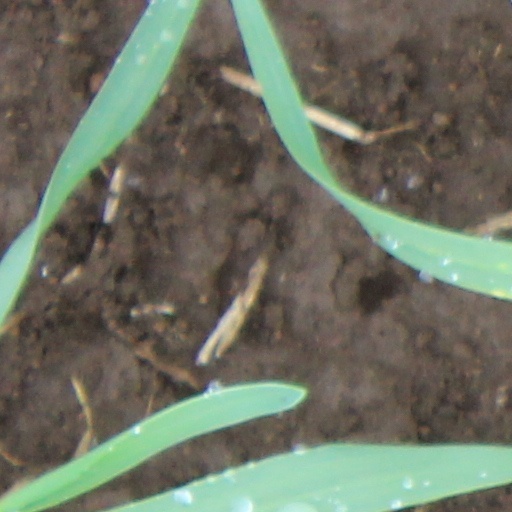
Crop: wheat